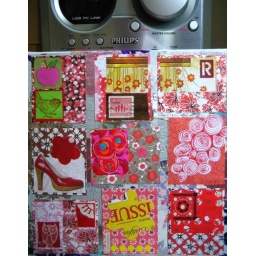
in context - red paper quilt